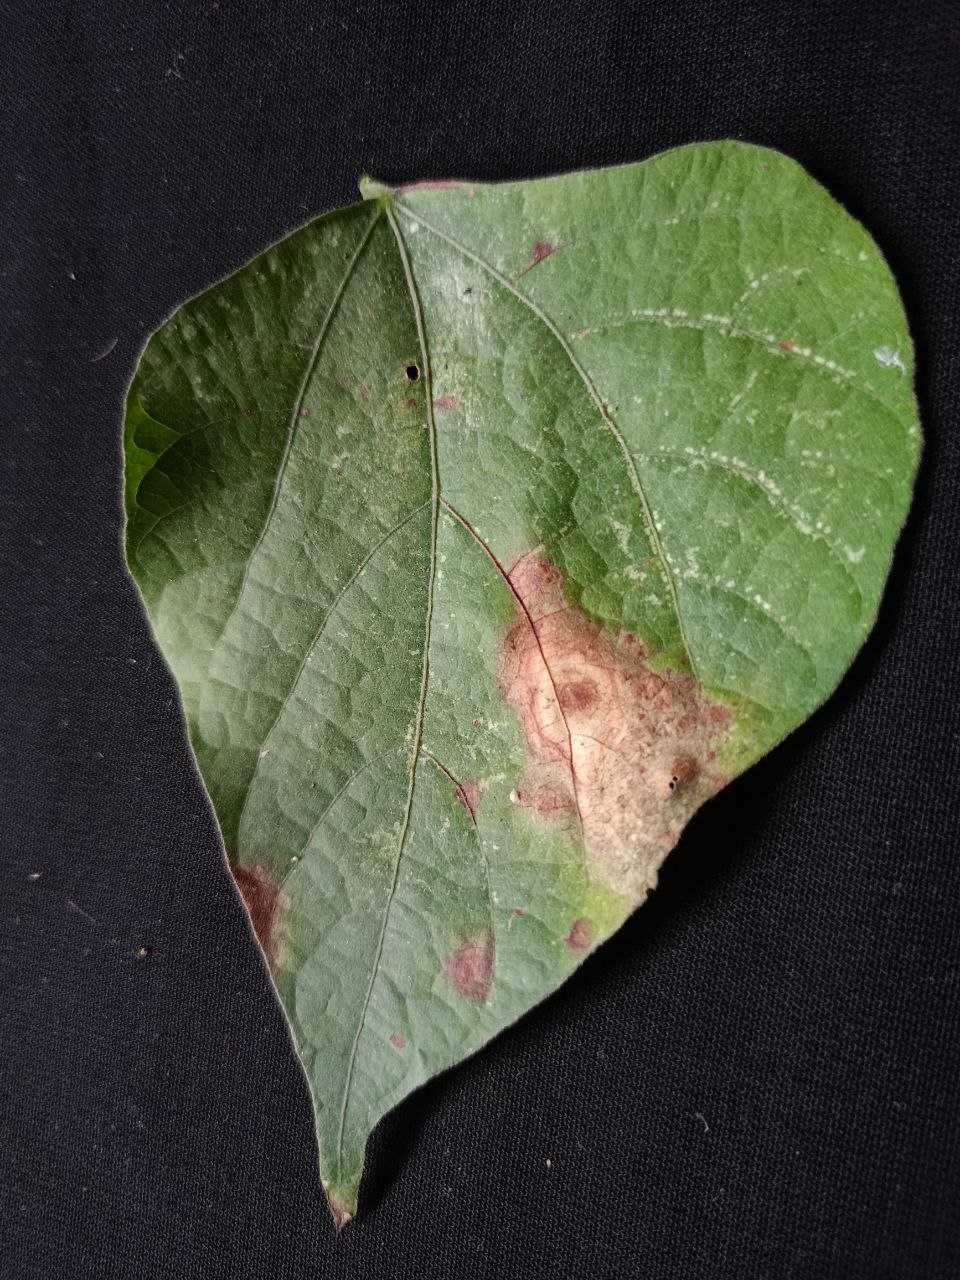
Crop: bean
Leaf condition: Blight